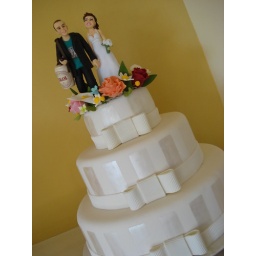
The cake and flowers are my design, but the bride and groom were not made by me.